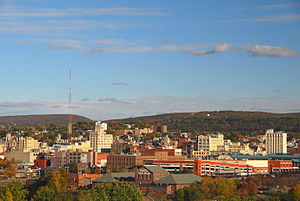
Scranton (Pennsylvania)
Scranton er en amerikansk by og administrativt centrum i det amerikanske county Lackawanna County, i staten Pennsylvania. Scranton har 76.089 indbyggere.